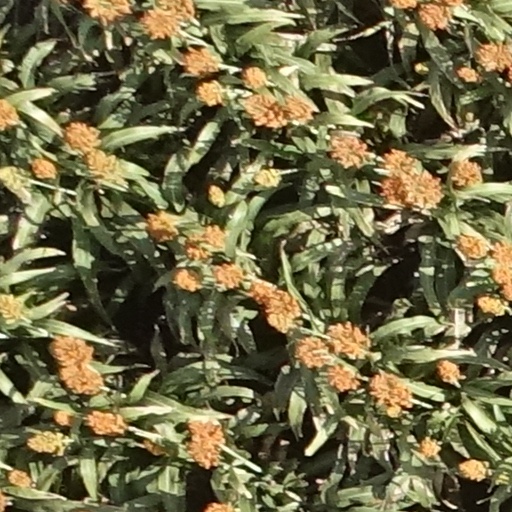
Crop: sorghum